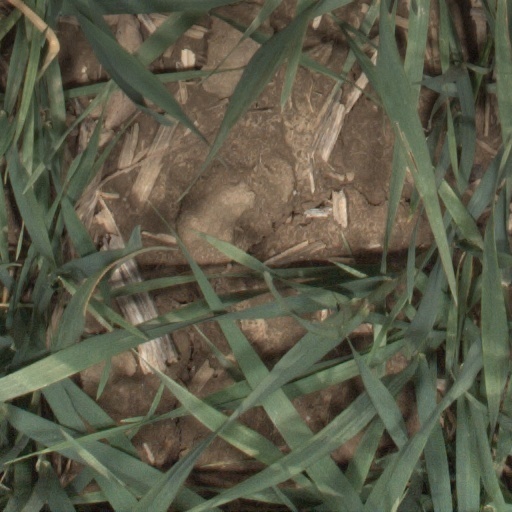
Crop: wheat